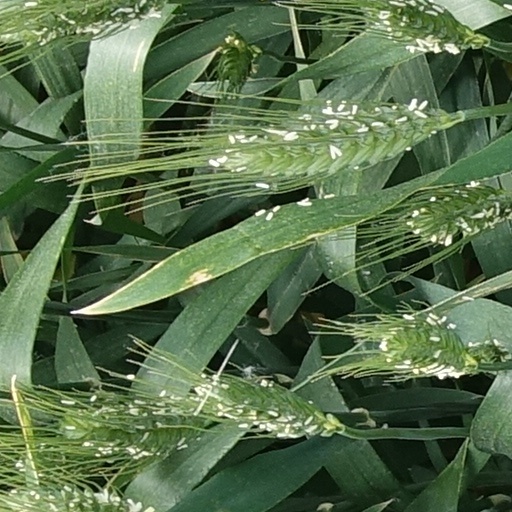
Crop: wheat